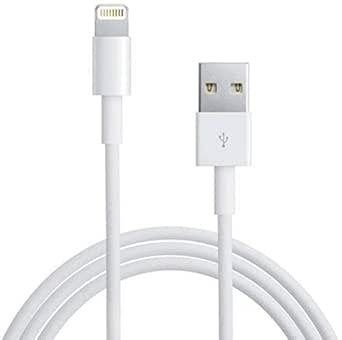
Sounce Fast Phone Charging Cable & Data Sync USB Cable Compatible for iPhone 13
Category: Computers&Accessories
Price: 199 (list price: 1899)
Rating: 3.9 (7,928 ratings)
About this product: 【 Fast Charger& Data Sync】-With built-in safety proctections and four-core copper wires promote maximum signal quality and strength and enhance charging & data transfer speed with up to 480 mb/s transferring speed.|【 Compatibility】-Compatible with iPhone 13, 12,11, X, 8, 7, 6, 5, iPad Air, Pro, Mini & iOS devices.|【 Sturdy & Durable】-The jacket and enforced connector made of TPE and premium copper, are resistant to repeatedly bending and coiling.|【 Ultra High Quality】: According to the experimental results, the fishbone design can accept at least 20,000 bending and insertion tests for extra protection and durability. Upgraded 3D aluminum connector and exclusive laser welding technology, which to ensure the metal part won't break and also have a tighter connection which fits well even with a protective case on and will never loose connection.|【 Good After Sales Service】-Our friendly and reliable customer service will respond to you within 24 hours ! you can purchase with confidence,and every sale includes a 365-day worry-free Service to prove the importance we set on quality.